Alan Scott

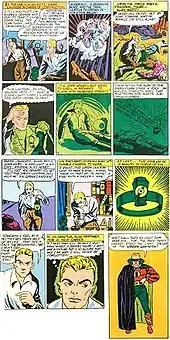
A young Alan Scott becomes Green Lantern. Art by Martin Nodell.

Thousands of years ago, a mystical "green flame" fell to Earth in ancient China as a meteor. A voice in the flame predicted that it would act three times: once to bring death, once to bring life, and once to bring power. For the first prophecy, a lamp-maker crafted the green metal of the meteor into a lamp. In fear and as punishment for what they thought sacrilege, the local villagers killed him, only to be destroyed by a sudden burst of the green flame. For the second, in modern times, the lamp came into the hands of a patient of a mental institution who fashioned the lamp into a modern train lantern. The green flame restored his sanity and gave him a new life. For the third, by 1940, after having already fulfilled the first two-thirds of this prophecy, the lantern fashioned from the meteoric metal fell into the hands of Alan Scott, a young railroad engineer. Following a railroad bridge collapse, the flame instructs Scott in how to fashion a ring from its metal, to give him fantastic powers as the superhero "Green Lantern". He adopts a colorful costume of red, purple, brown, yellow, and green. He becomes a crimefighter in his first adventure, defeating the crooks who caused the accident. He also discovers his powers' weakness to wood when he is bludgeoned with a club. Alan is a founding member of the Justice Society of America, and is its second chairman.